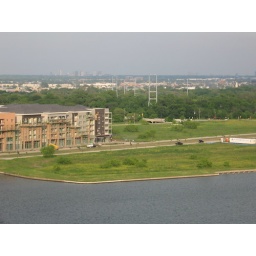
Leaning waaaaay over to get a shot of the water and buildings sort of to the left and behind my balcony thingy.